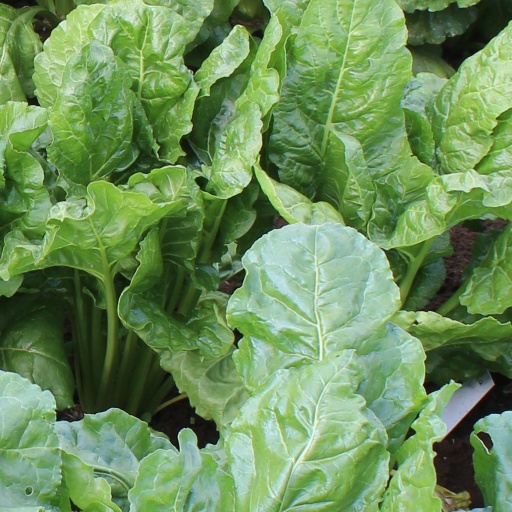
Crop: sugar beet